Melbourne Hall

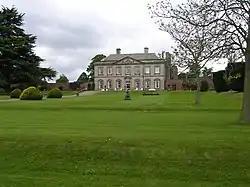
Melbourne Hall - the garden front

Melbourne Hall is a Georgian style country house in Melbourne, Derbyshire, previously owned by the 2nd Viscount Melbourne, British Prime Minister from 1835 to 1841. The house is now owned by the 14th Marquess of Lothian and is open to the public. The house is a Grade II* listed building; more than twenty features in the grounds are Grade I listed.